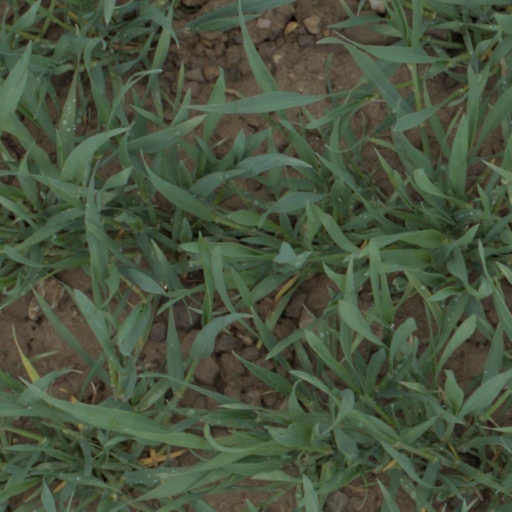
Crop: wheat